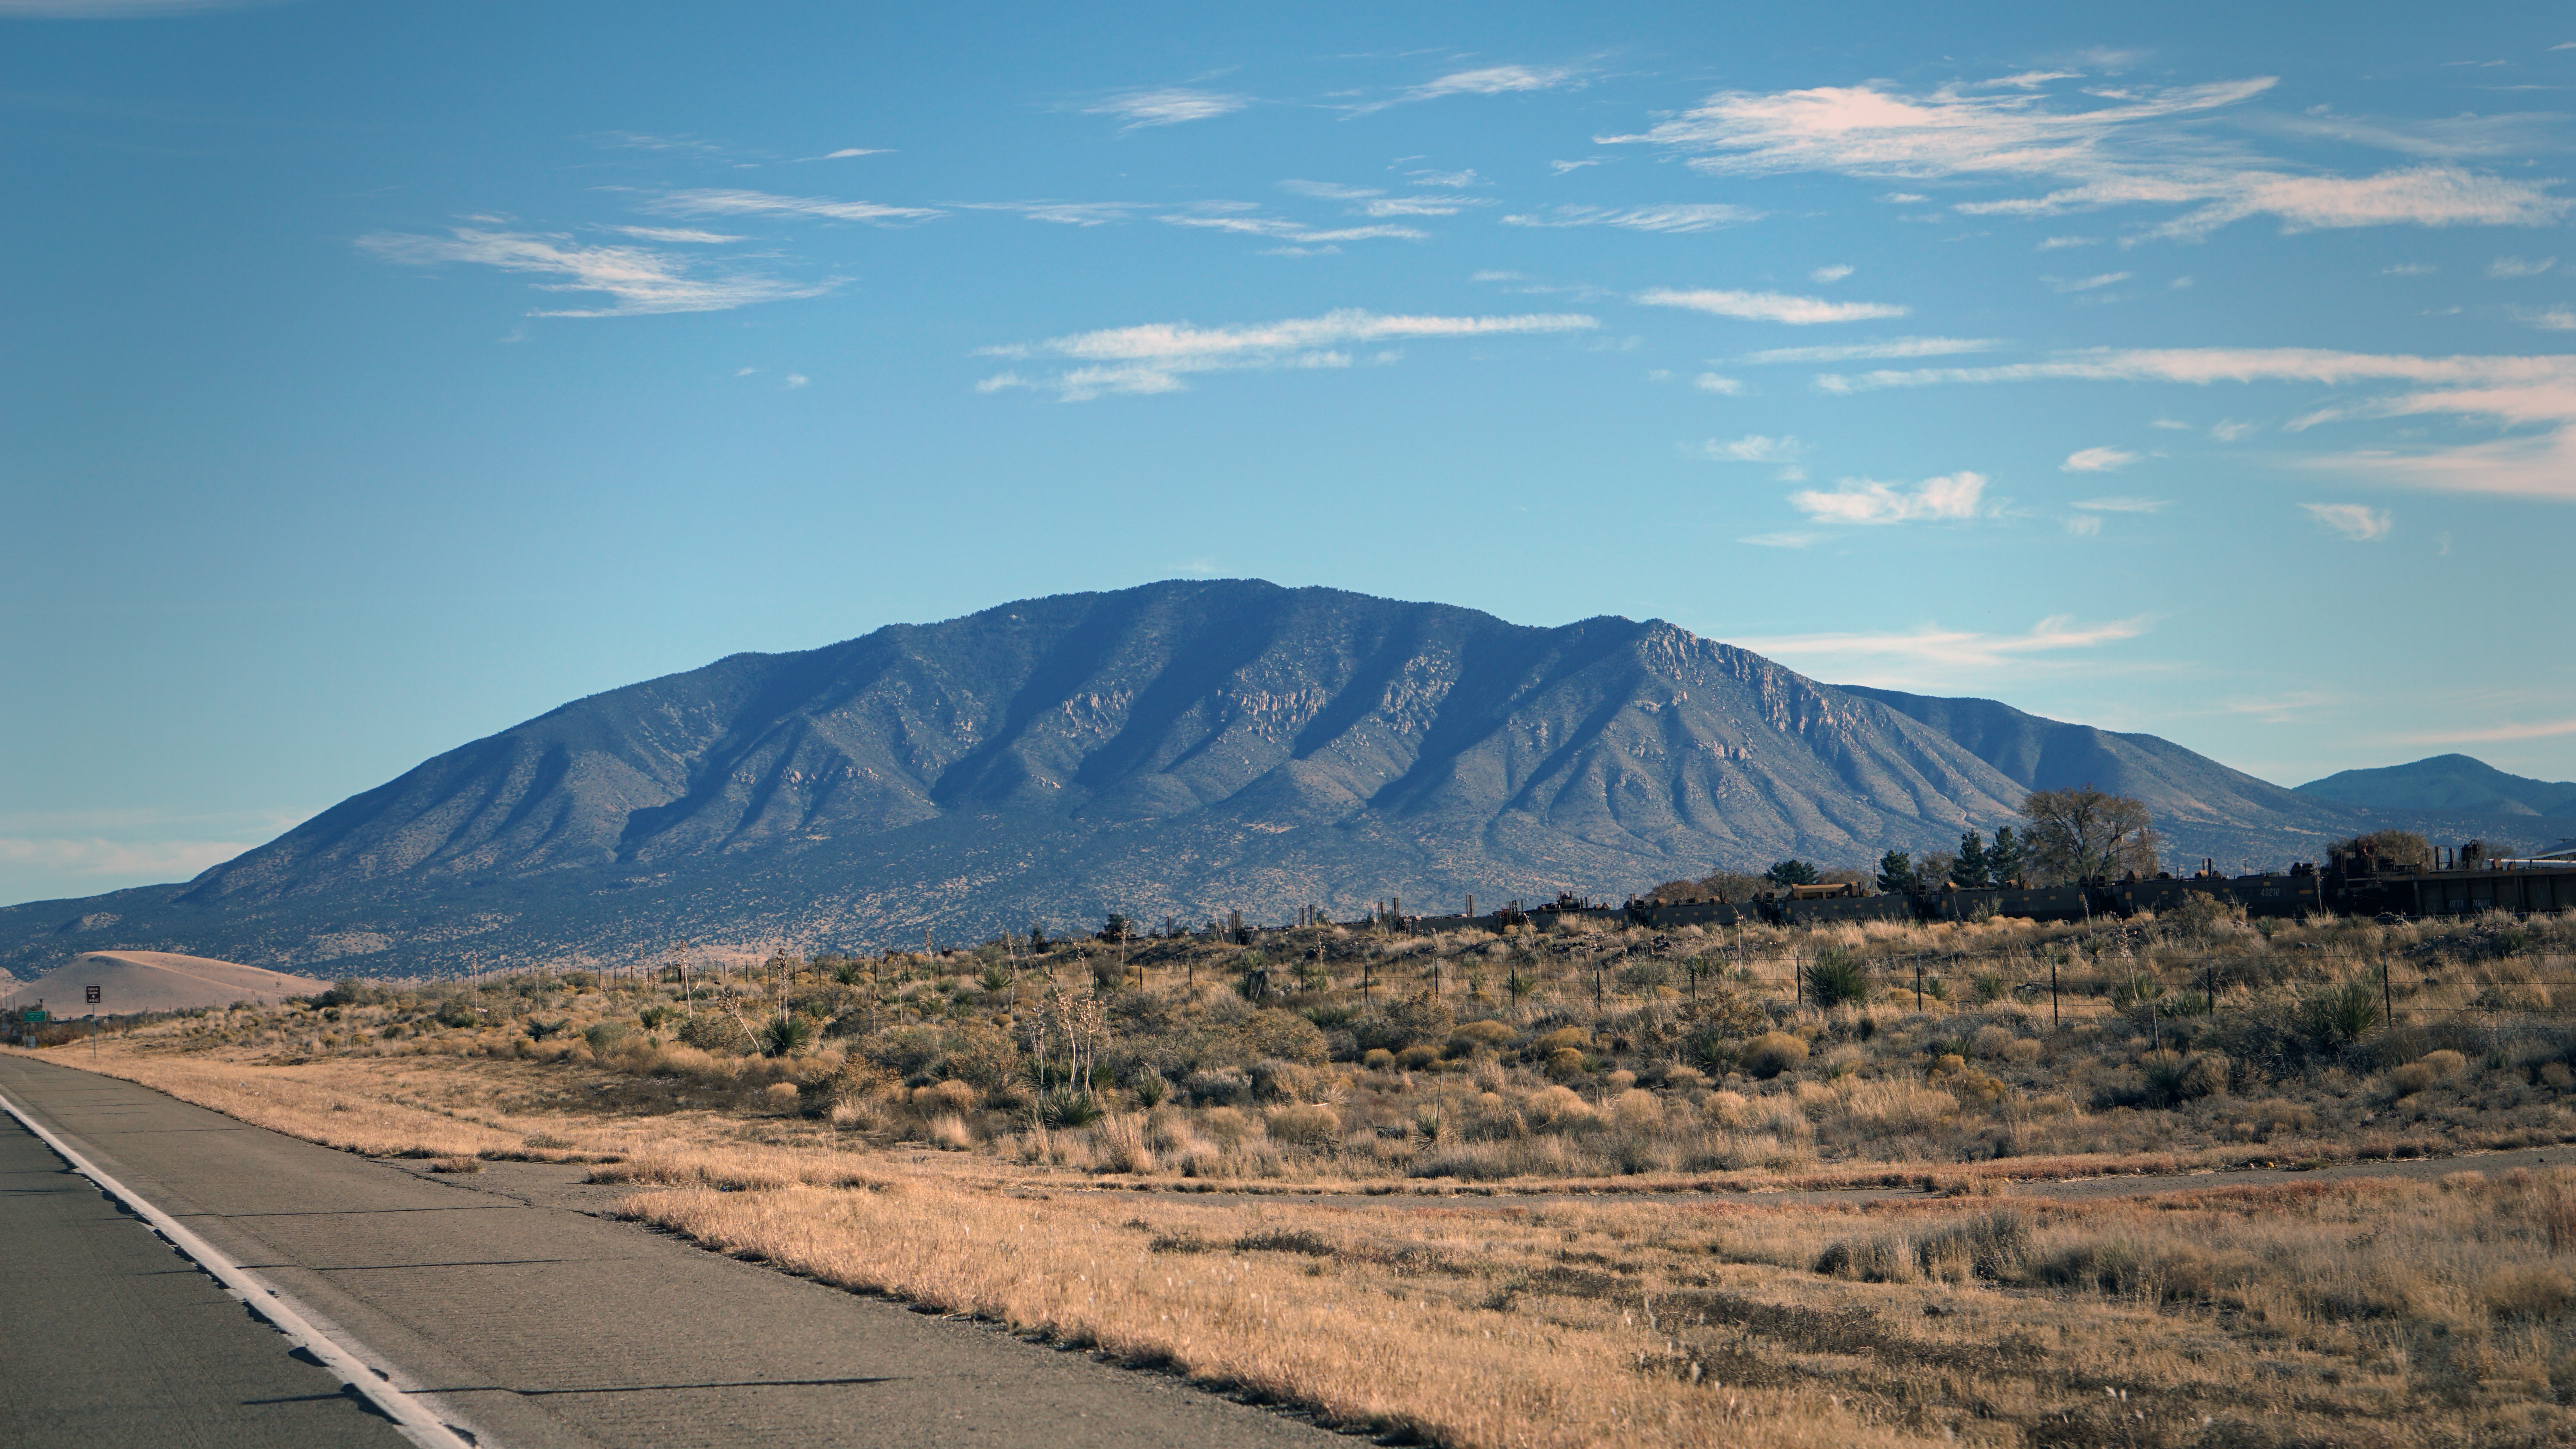
landscape, horizon, wilderness, mountain, road, prairie, hill, desert, valley, mountain range, ridge, plain, road trip, badlands, plateau, ecosystem, steppe, landform, natural environment, geographical feature, mountainous landforms